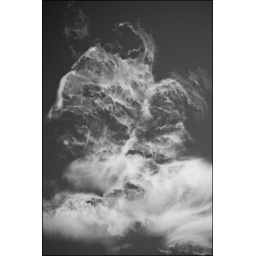
This was the cloud in the sky during last weeks earthquake.